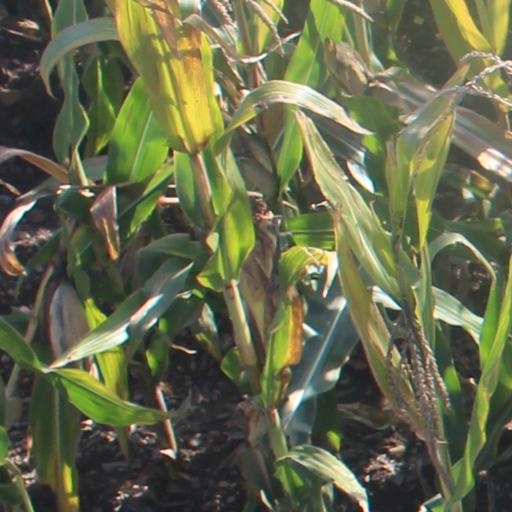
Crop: maize; corn